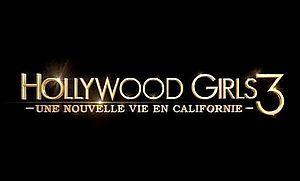
Logo de la saison 3 de Hollywood Girls (automne 2013)
Hollywood Girls